Consonance and dissonance

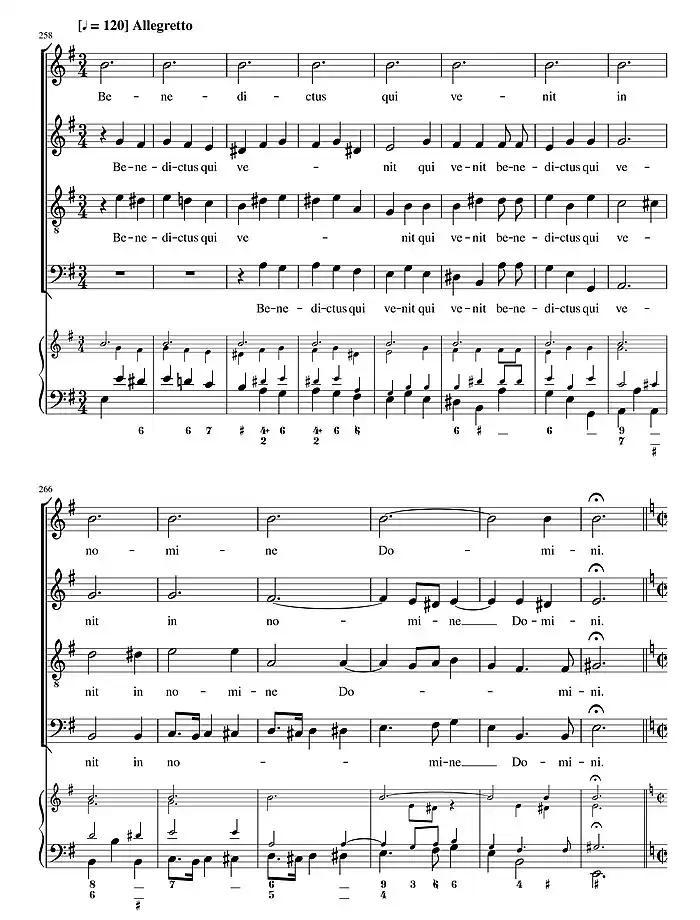
Benedictus from Michael Haydn's Missa Quadragesimalis

The Benedictus from Michael Haydn's Missa Quadragesimalis contains a passage of contrapuntal treatment consisting of various dissonances such as a ninth chord without its fifth, an augmented triad, a half-diminished seventh chord, and a minor seventh chord.